David Wills (Gettysburg)

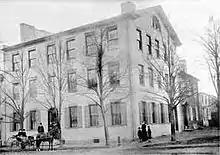
The House of David Wills in Gettysburg is where Abraham Lincoln put the finishing touches on the Gettysburg Address he had composed in Washington, D.C.

Mr. Wills suggested the idea of the Soldiers' National Cemetery at Gettysburg to Governor Andrew Gregg Curtin immediately after the Battle of Gettysburg. He was appointed the agent of the Commonwealth of Pennsylvania by Governor Curtin to organize the Soldiers' National Cemetery and looked after its interest. However, rival lawyer David McConaughy had already started purchasing land on Cemetery Hill with the intention of preserving it for the Federal government instead of the commonwealth.